Niira Radia

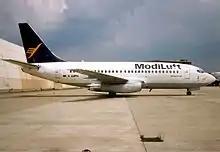
A Boeing 737-200 aircraft operated by ModiLuft in the mid 1990s.

After a successful negotiation, Sahara Airlines placed a $25 million order for four helicopters – three AS-355Ns and one AS-365N Dauphin. The deal netted Radia and Singh a huge commission that they routed through Sofema, a company created the same year for guiding the foreign sales of large French aeronautic and defence groups. To bring the money into India, Radia and Singh made several trips to London and Dubai together.